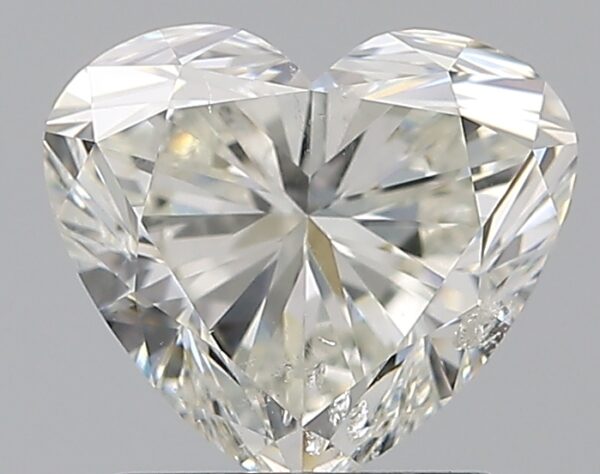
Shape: heart
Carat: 1.5
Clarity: SI2
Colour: I
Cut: VG
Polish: VG
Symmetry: VG
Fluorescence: N
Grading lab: IGI
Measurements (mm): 6.8 x 7.73 x 4.65